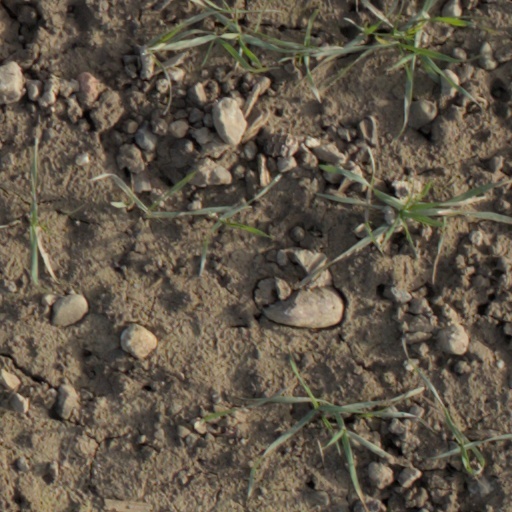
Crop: wheat